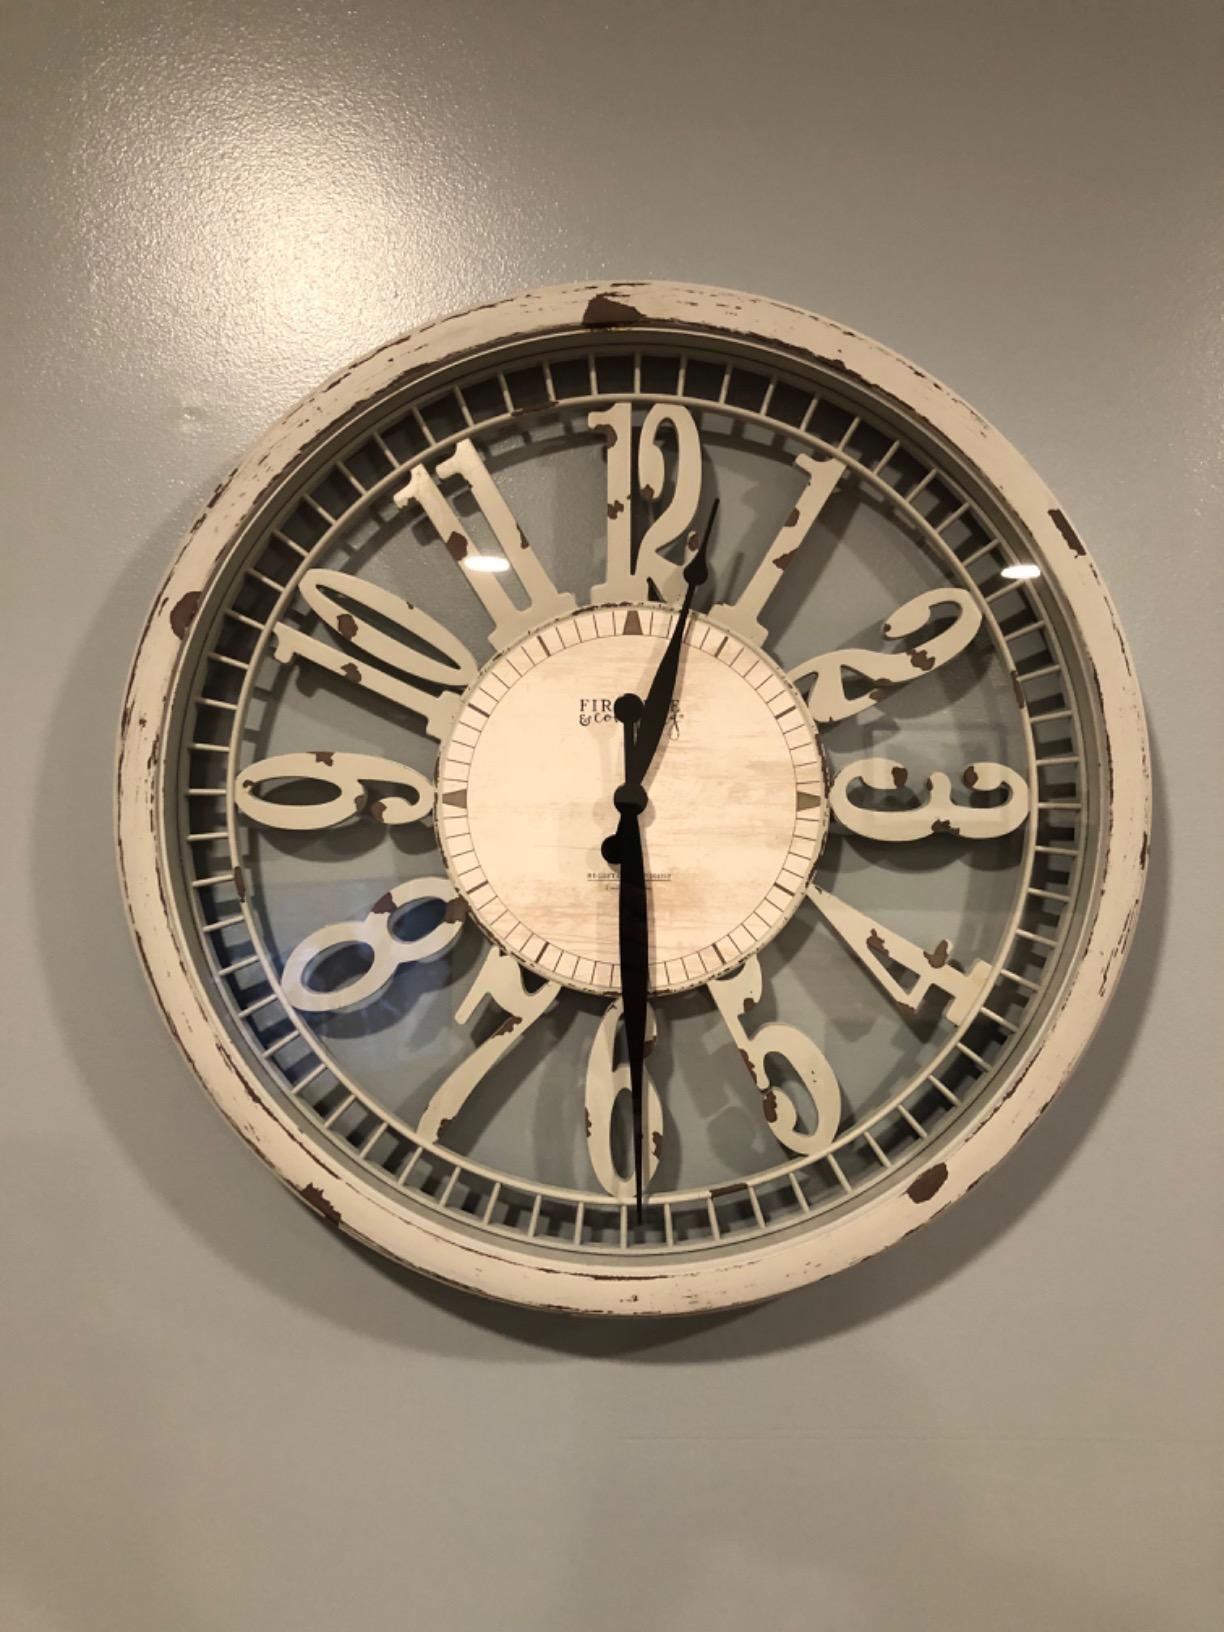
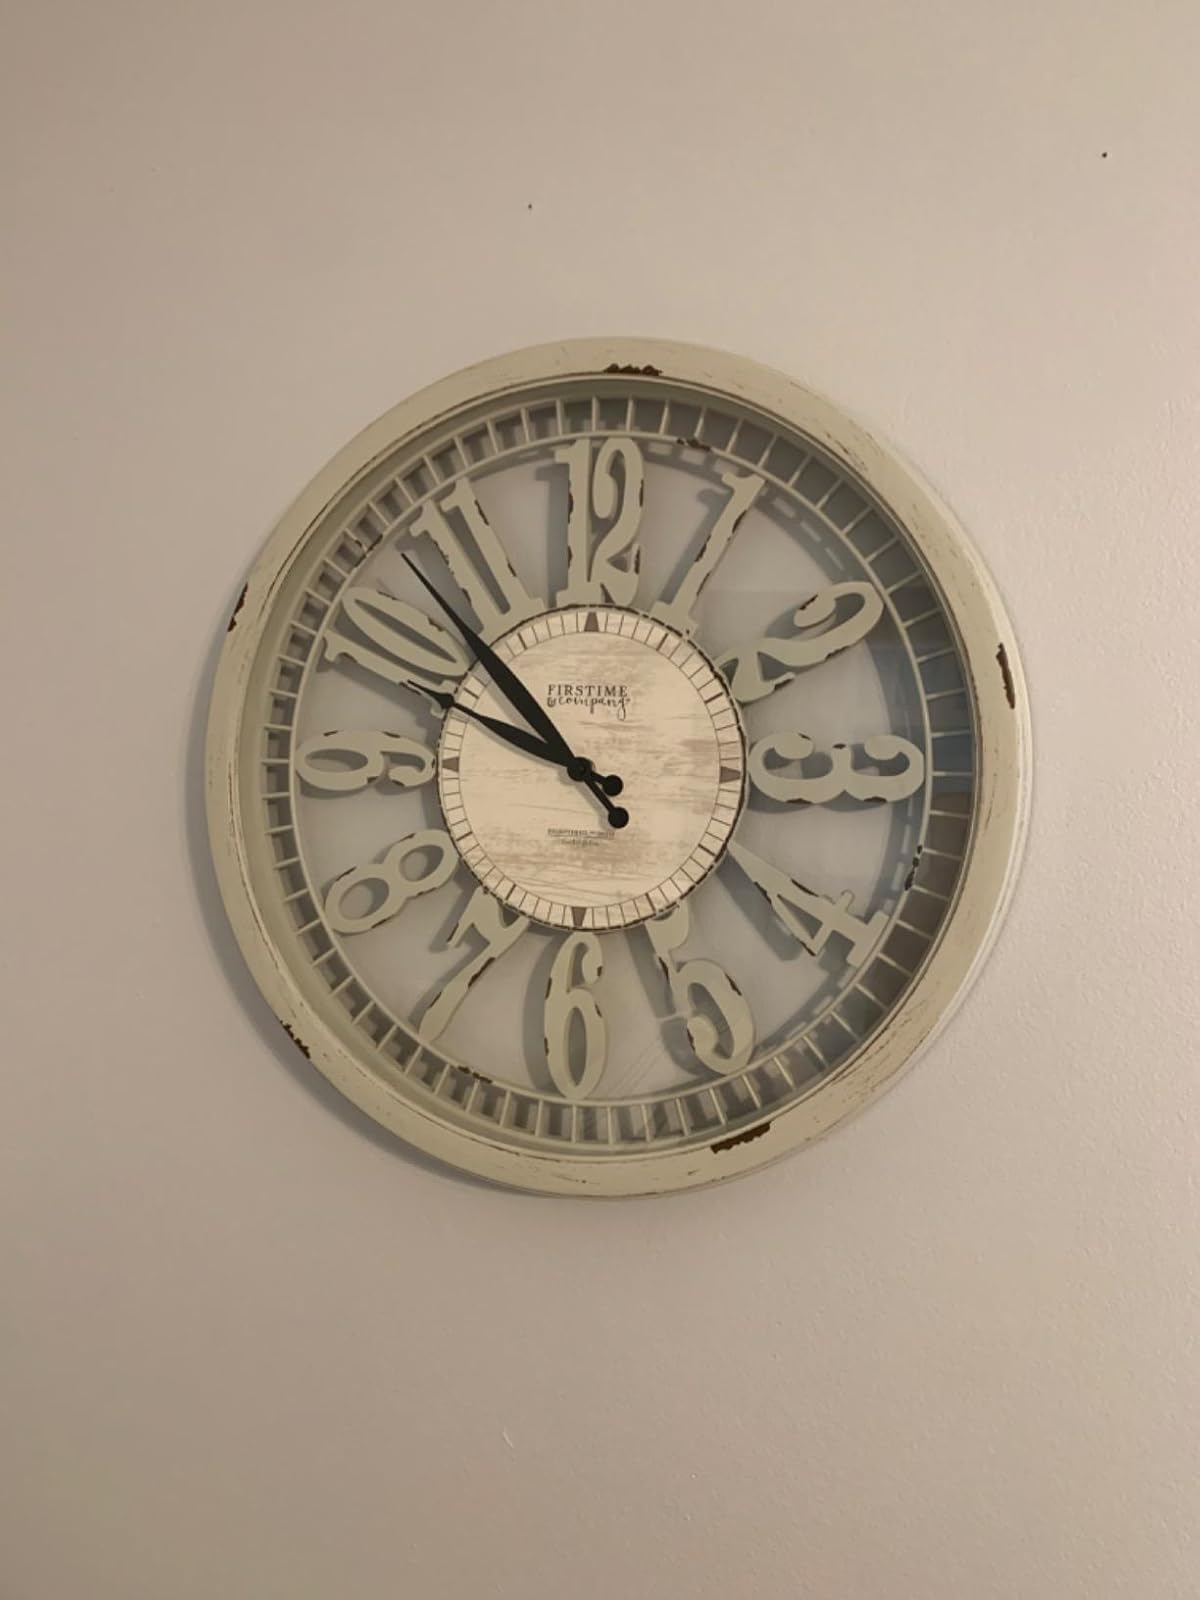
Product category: clock
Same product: yes